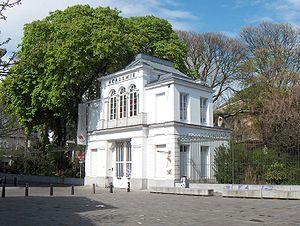
L'Académie royale des beaux-arts d'Anvers est une académie artistique située à Anvers, en Belgique. Existant depuis 1663, l'académie est la quatrième plus ancienne académie artistique en Europe, derrière Rome, Paris et Florence.